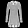
Label: Dress